Emergency Wetlands Resources Act

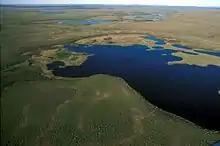
Aerial View of National Park Wetlands

Section 3922 dealt with the Federal acquisition of wetlands. The Secretary was only authorized to purchase wetlands that were not under the authority of the Migratory Bird Conservation Act of 1929 (16 U.S.C 715-715s). Purchases made by the Secretary had to be consistent with the terms laid out in section 3921.